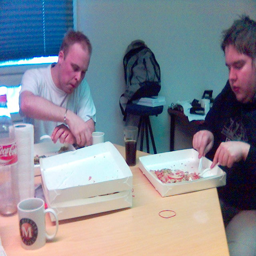
Two men sitting at a table eating pizza from boxes.
Two men seated together at a table eating food.
Two men eating pizza out of boxes at a table.
Two men sitting at a table eating pizza.
A pair of men cutting into some pizza at a dinner table.